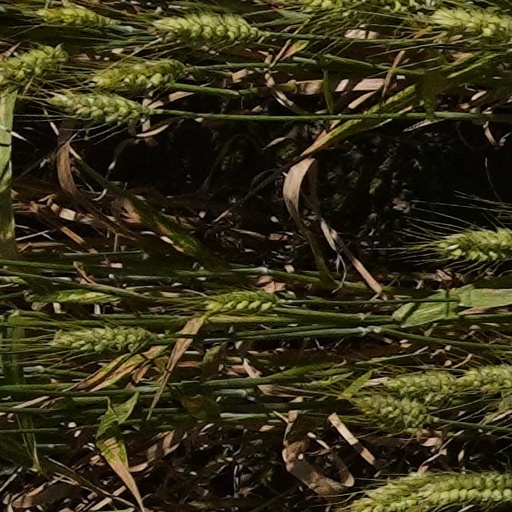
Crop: wheat